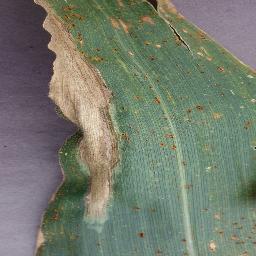
Label: Corn_(Maize)___Northern_Leaf_Blight